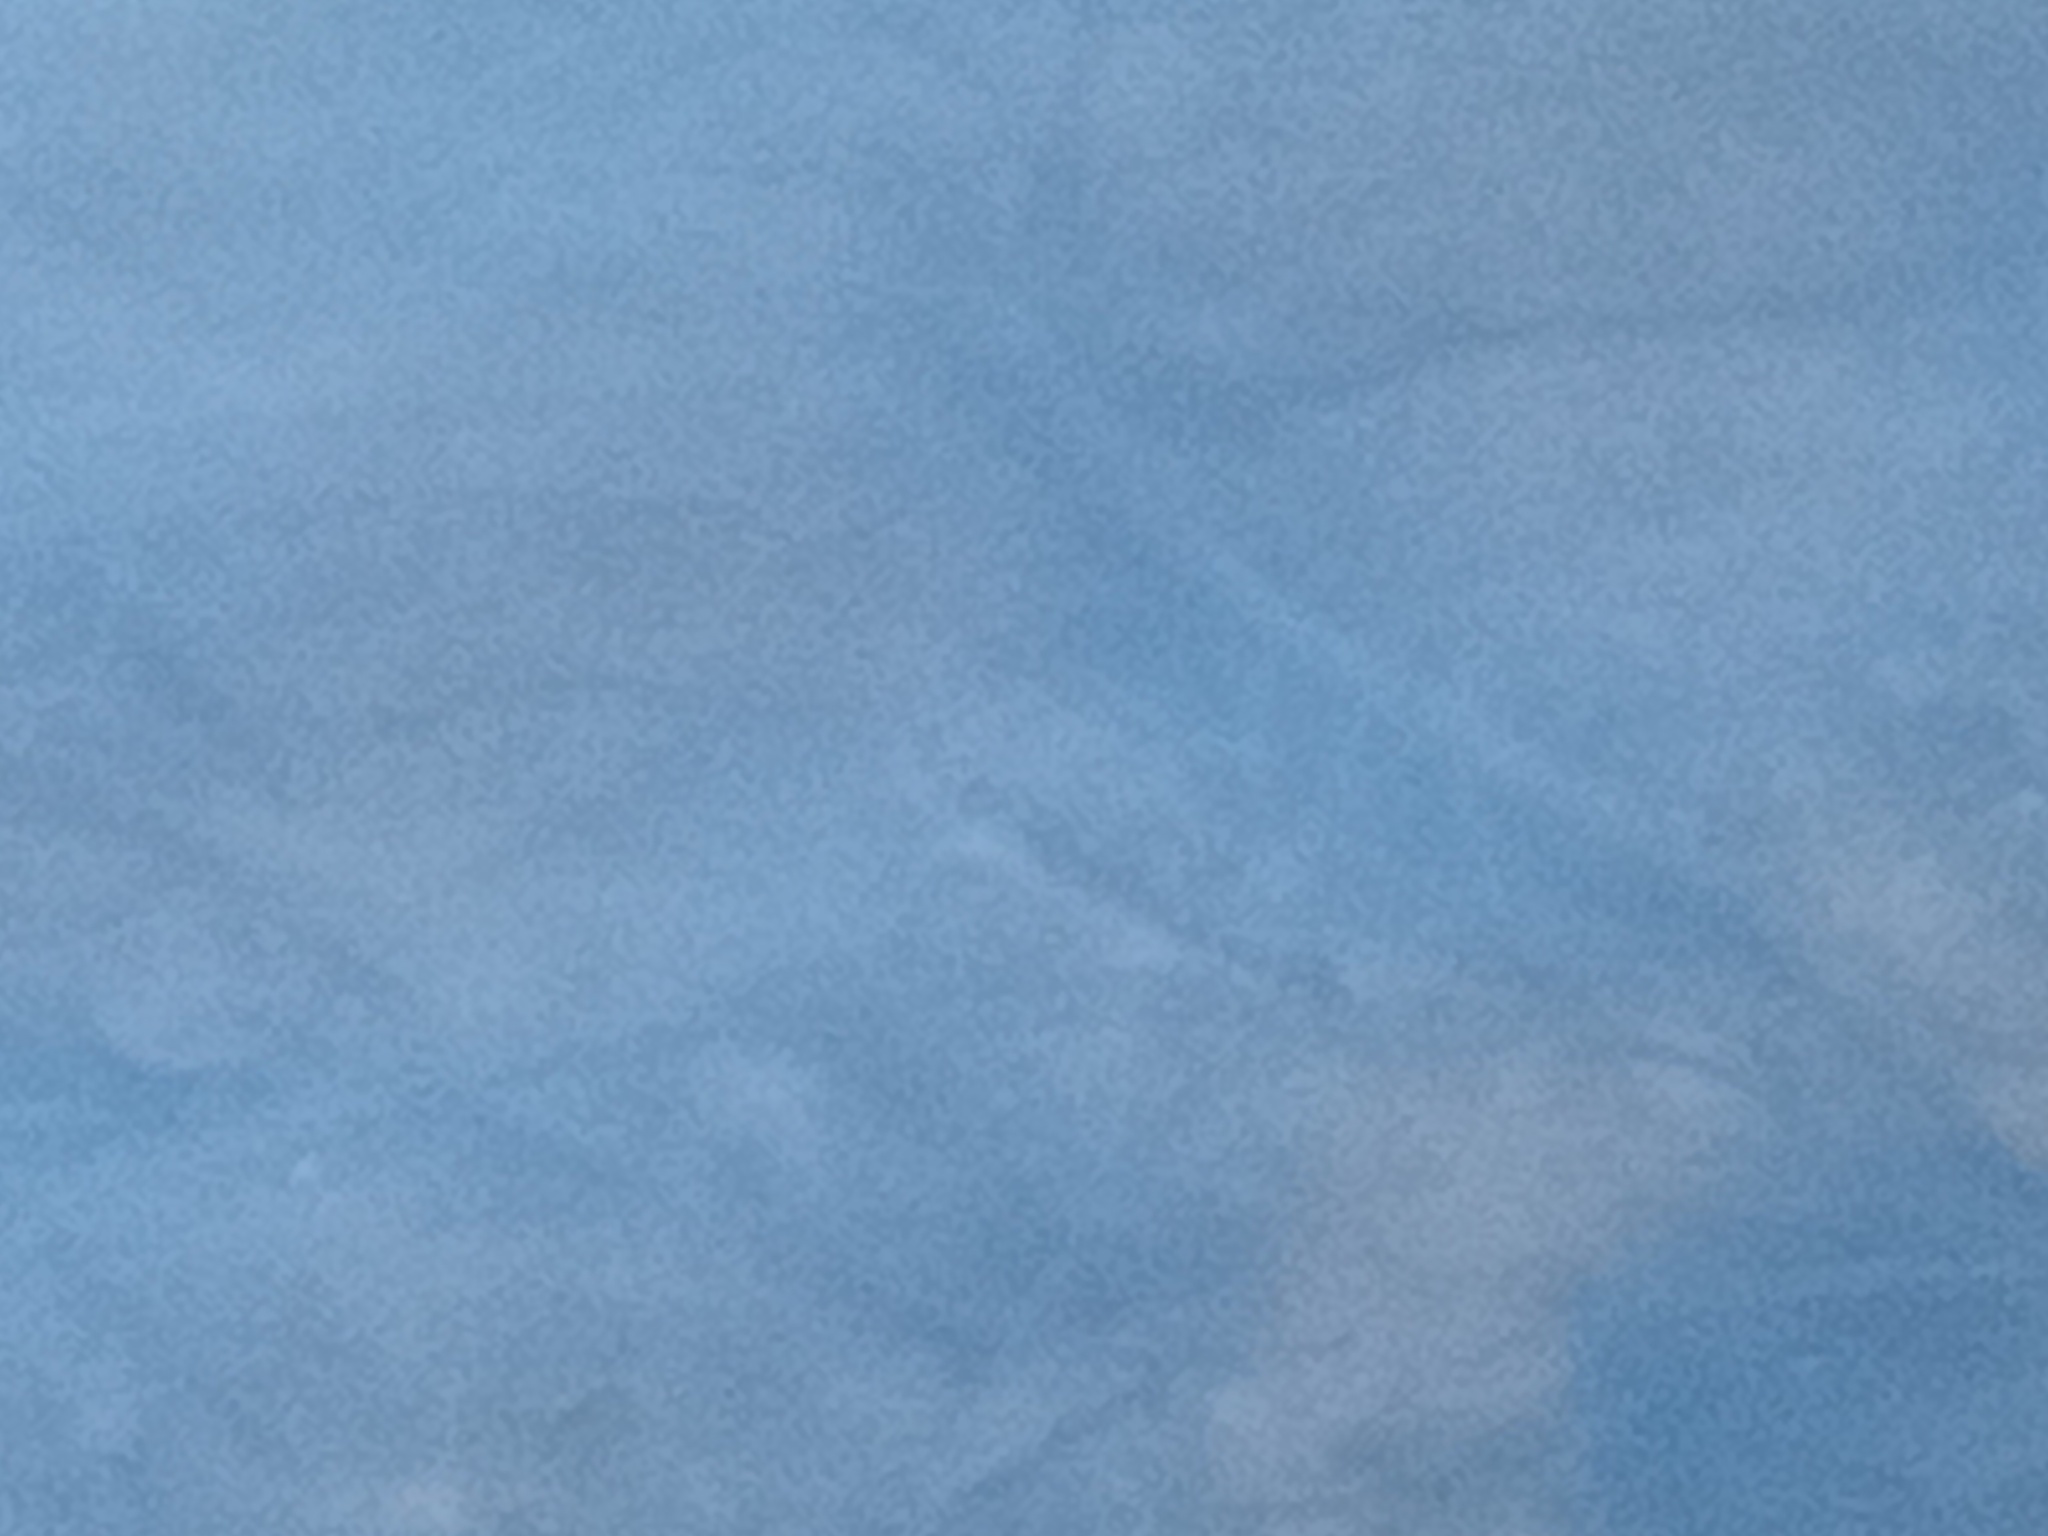
fish (species not among the labelled classes)